History of Central Asia

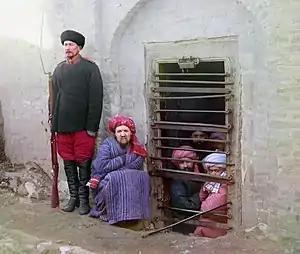
Prisoners in a "zindan", a traditional Central Asian prison, in the Bukharan Protectorate under Imperial Russia, ca. 1910

An even more important development was the introduction of gunpowder-based weapons. The gunpowder revolution allowed settled peoples to defeat the steppe horsemen in open battle for the first time. Construction of these weapons required the infrastructure and economies of large societies and were thus impractical for nomadic peoples to produce. The domain of the nomads began to shrink as, beginning in the 15th century, the settled powers gradually began to conquer Central Asia.